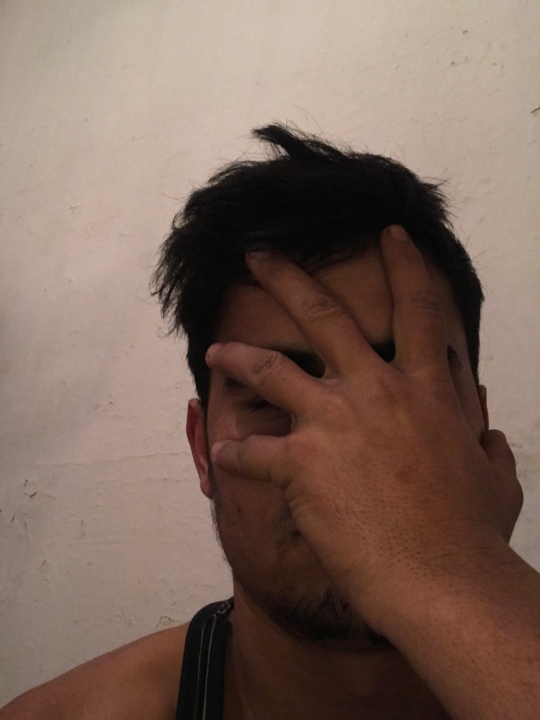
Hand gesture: no_gesture